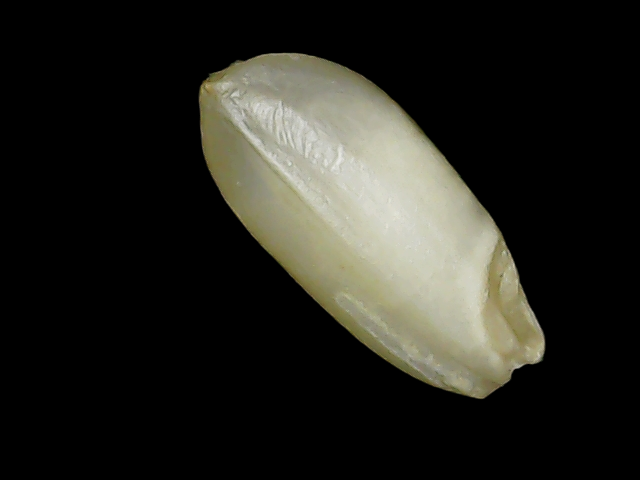
Rice variety: Binadhan10